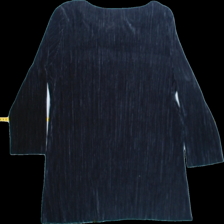
View: back
Type: Tunic
Category: Ladies
Brand: Isolde
Colors: Black
Material: 100%polyester
Pattern: Plain
Cut: Regular, C-collar
Size: XL
Season: All
Trend: No trend
Stains: No
Price range: <50
Recommended usage: Reuse